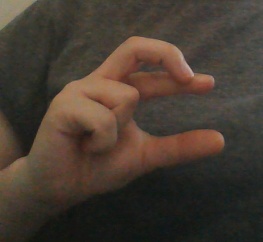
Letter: thal